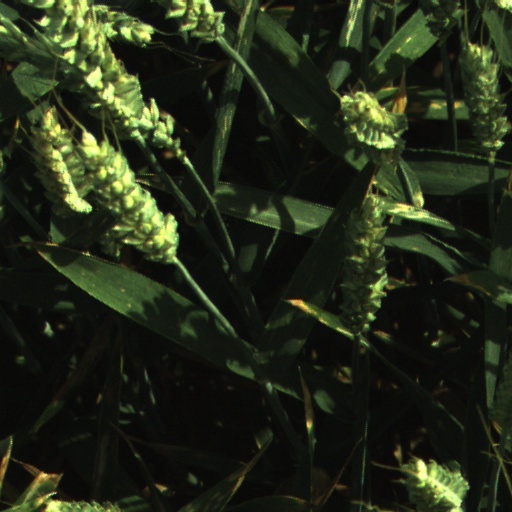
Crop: wheat